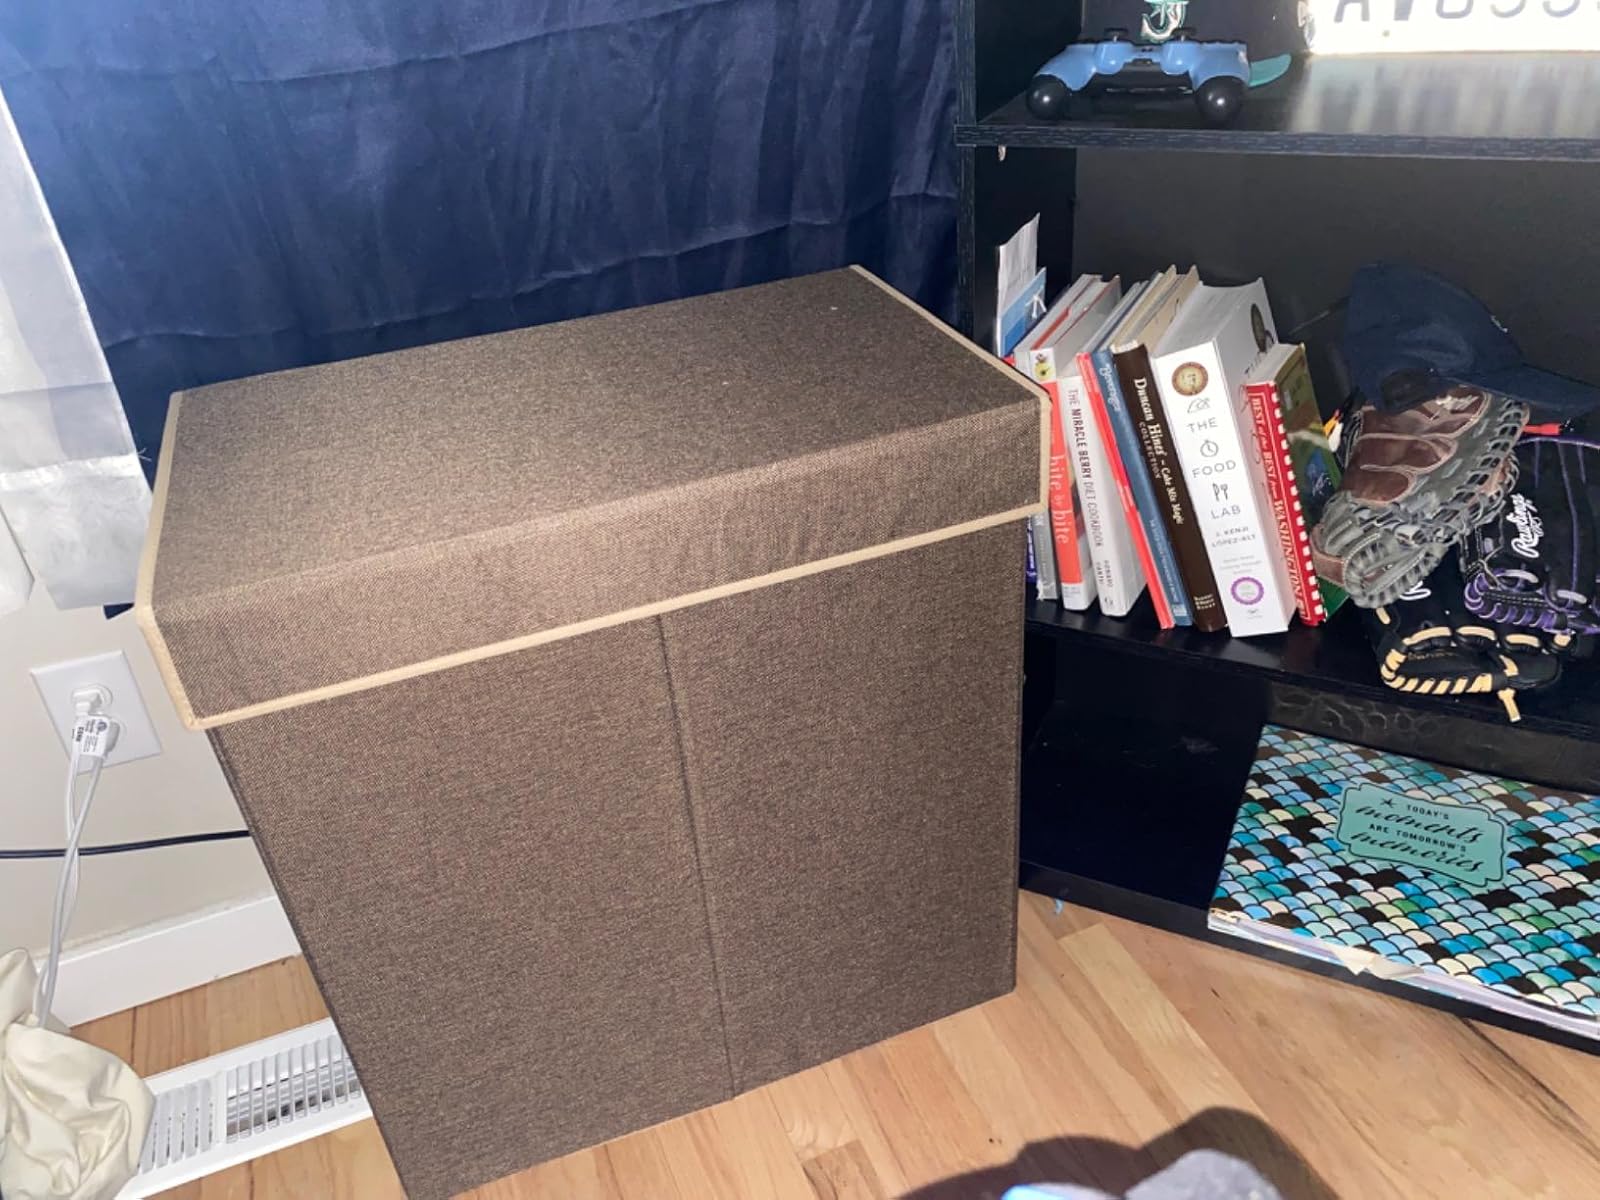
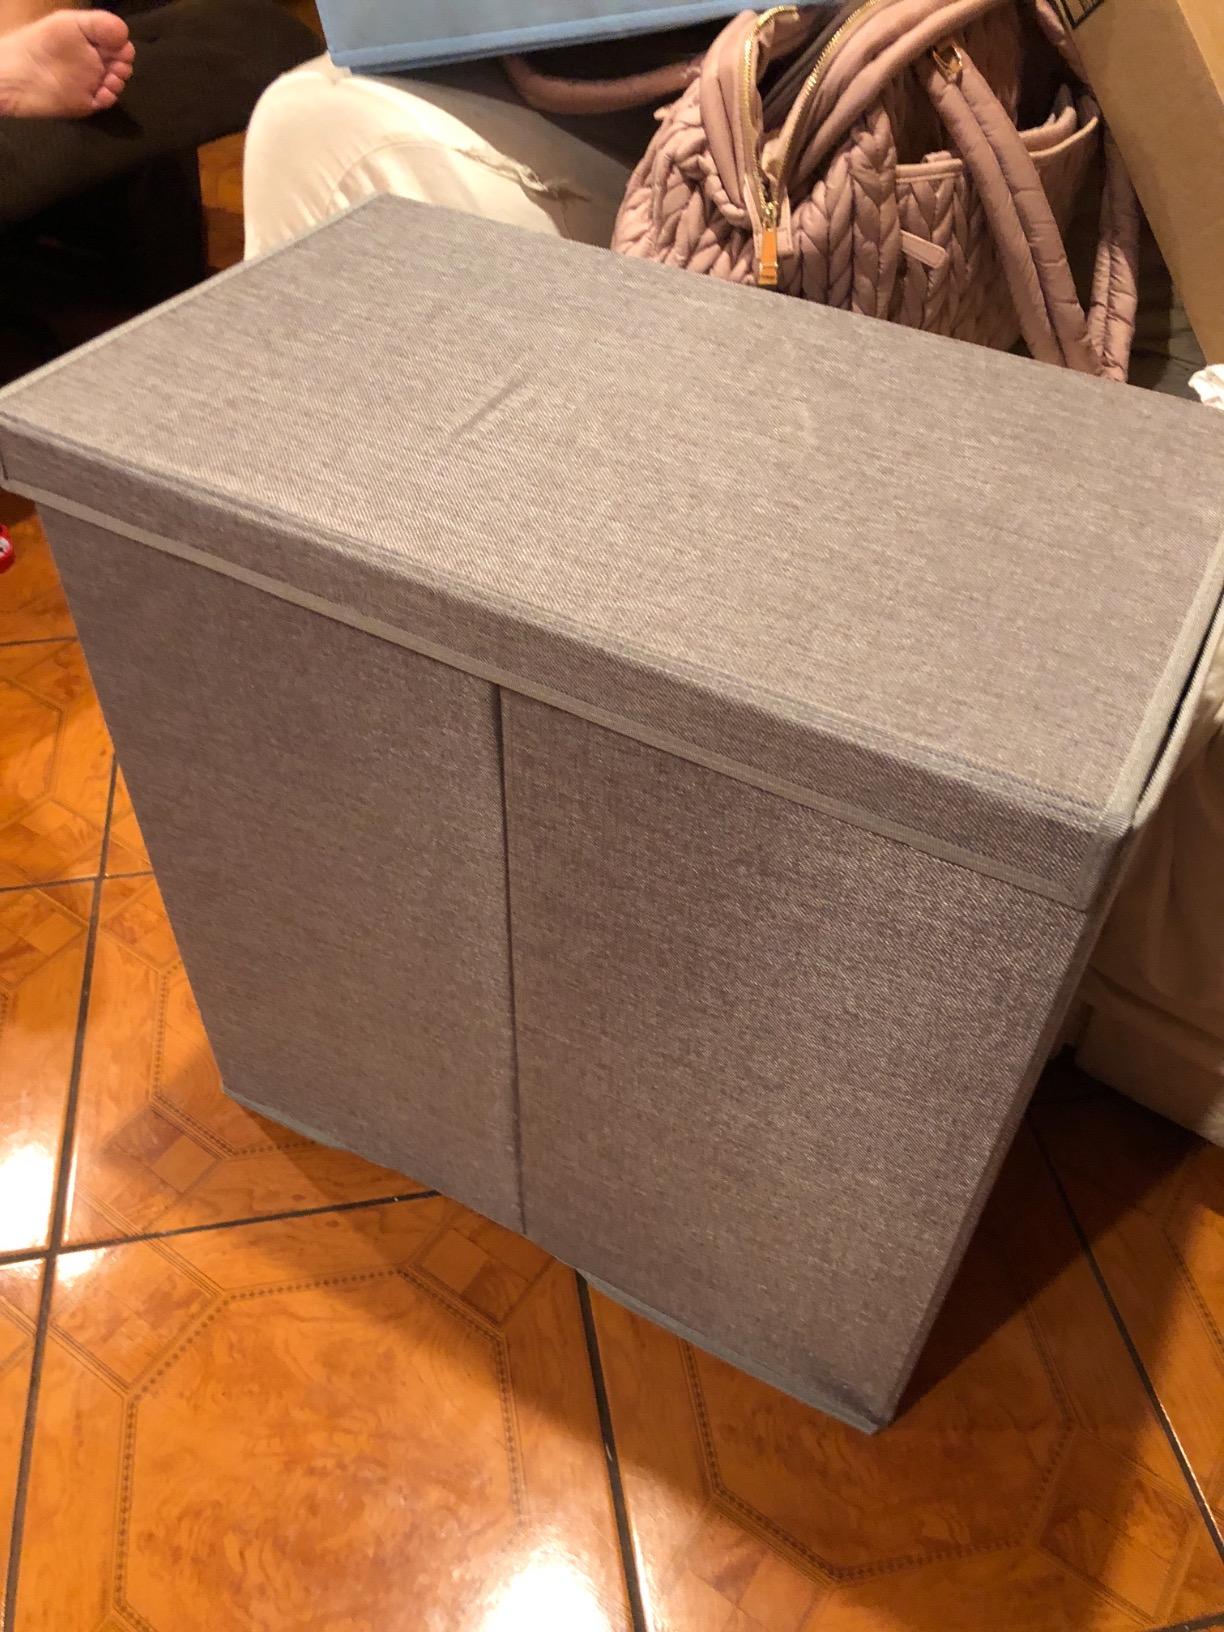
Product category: items_hamper
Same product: no